Char... The No-Man's Island

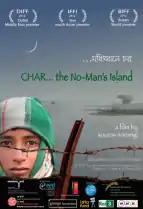
Film poster

Char... The No-Man's Island is a 2012 documentary film directed by Sourav Sarangi. The documentary is a co-production by India, Japan, Norway, Italy and England. The film was shown in the Berlin Film Festival.